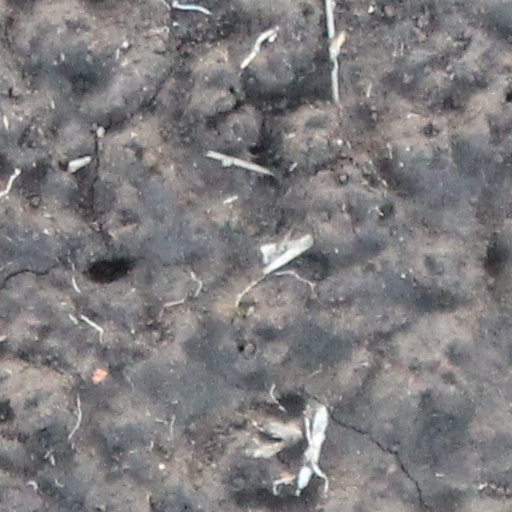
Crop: wheat